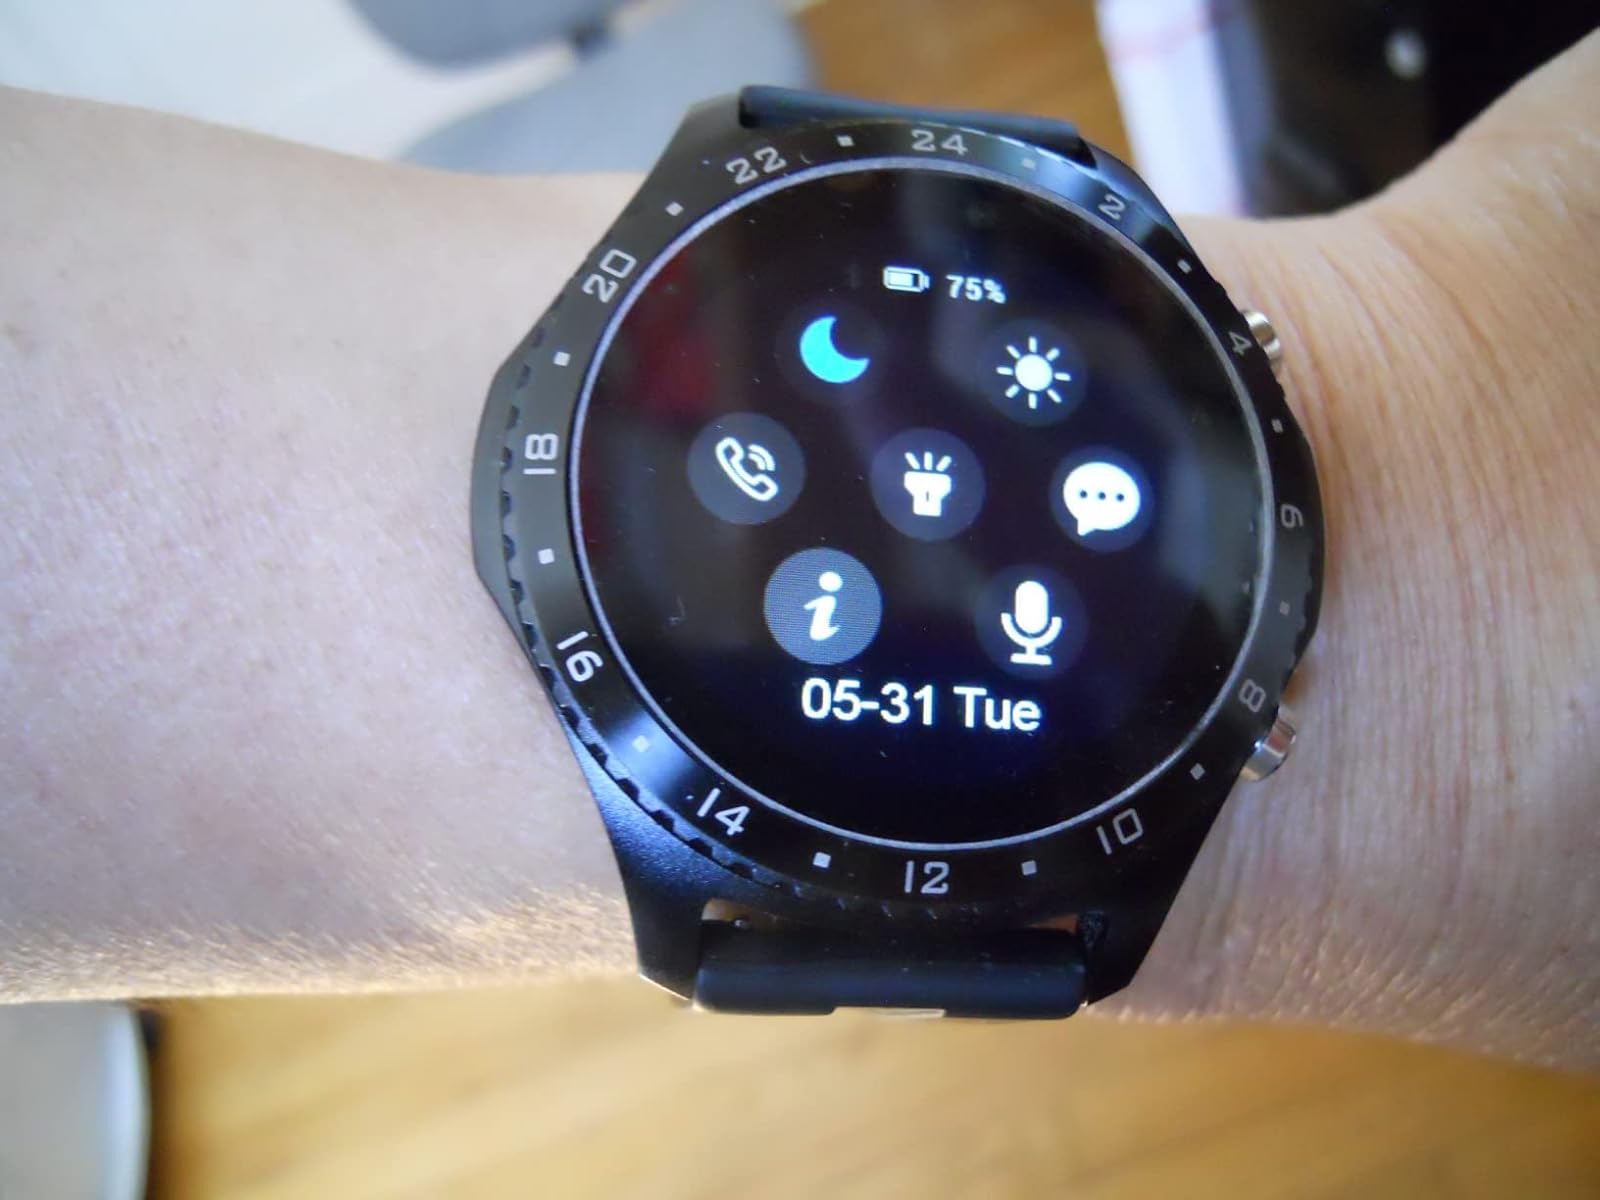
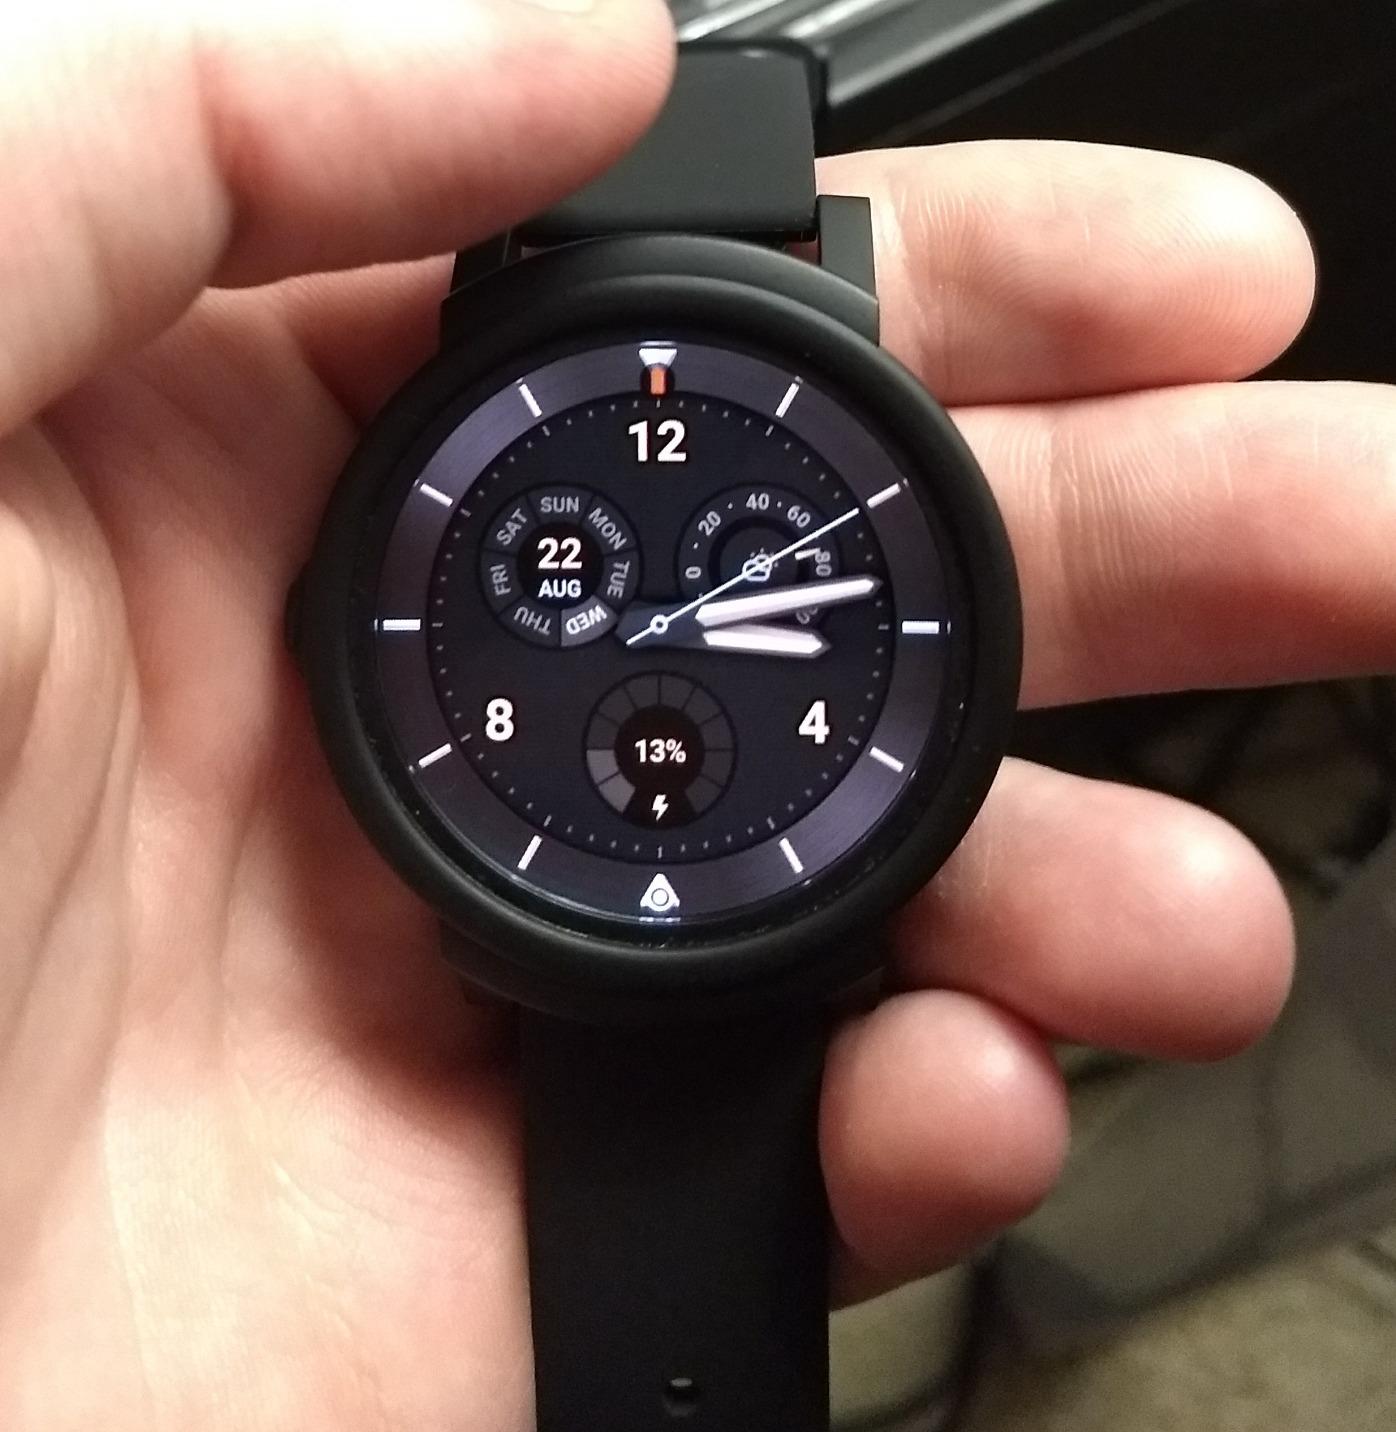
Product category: smartwatch
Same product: no